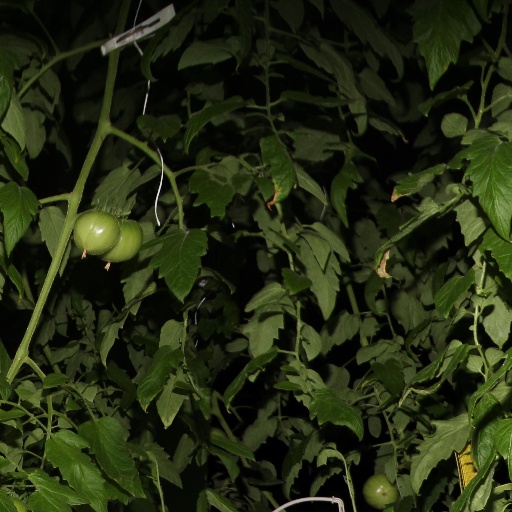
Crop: tomato